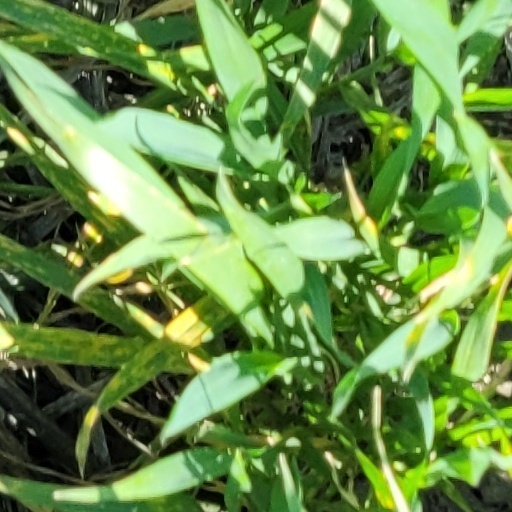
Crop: wheat